Okanagan Range

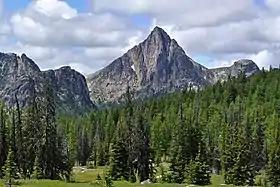
Cathedral Peak from Apex Pass

The Okanagan Range should not be confused with the Okanagan Highland, which is located on the farther side of the Okanagan Valley and is sometimes classified as part of the Monashee Mountains.